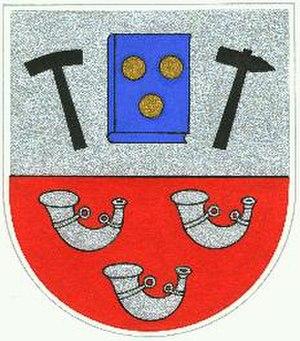
Norath est une municipalité du Verbandsgemeinde Emmelshausen, dans l'arrondissement de Rhin-Hunsrück, en Rhénanie-Palatinat, dans l'ouest de l'Allemagne.